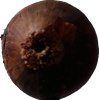
Label: red_onion